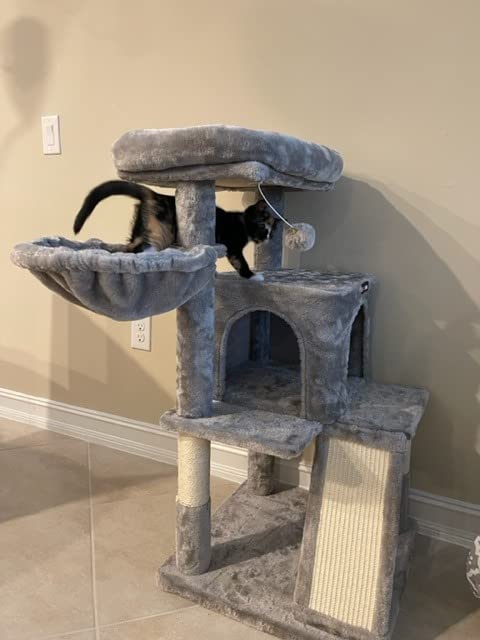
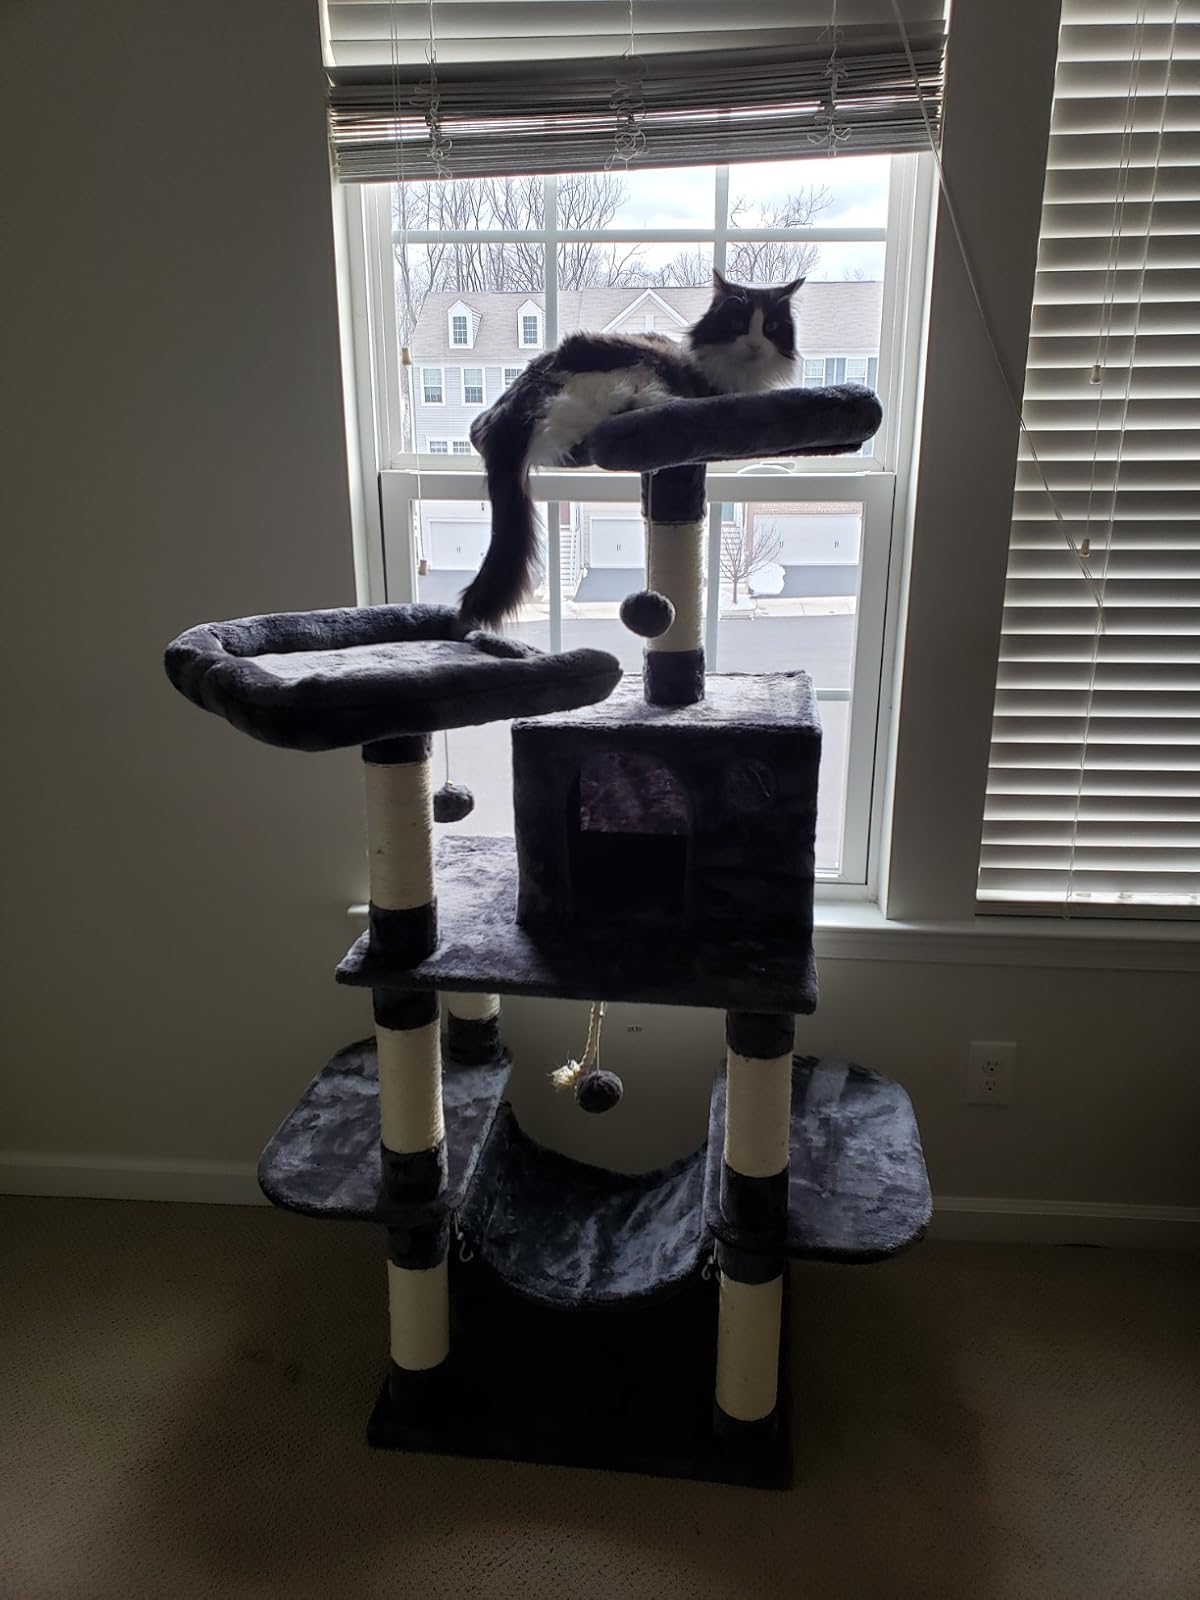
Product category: items_cat tree
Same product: no